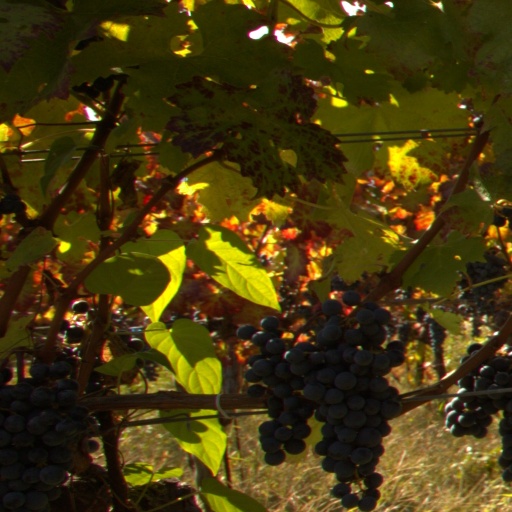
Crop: grape